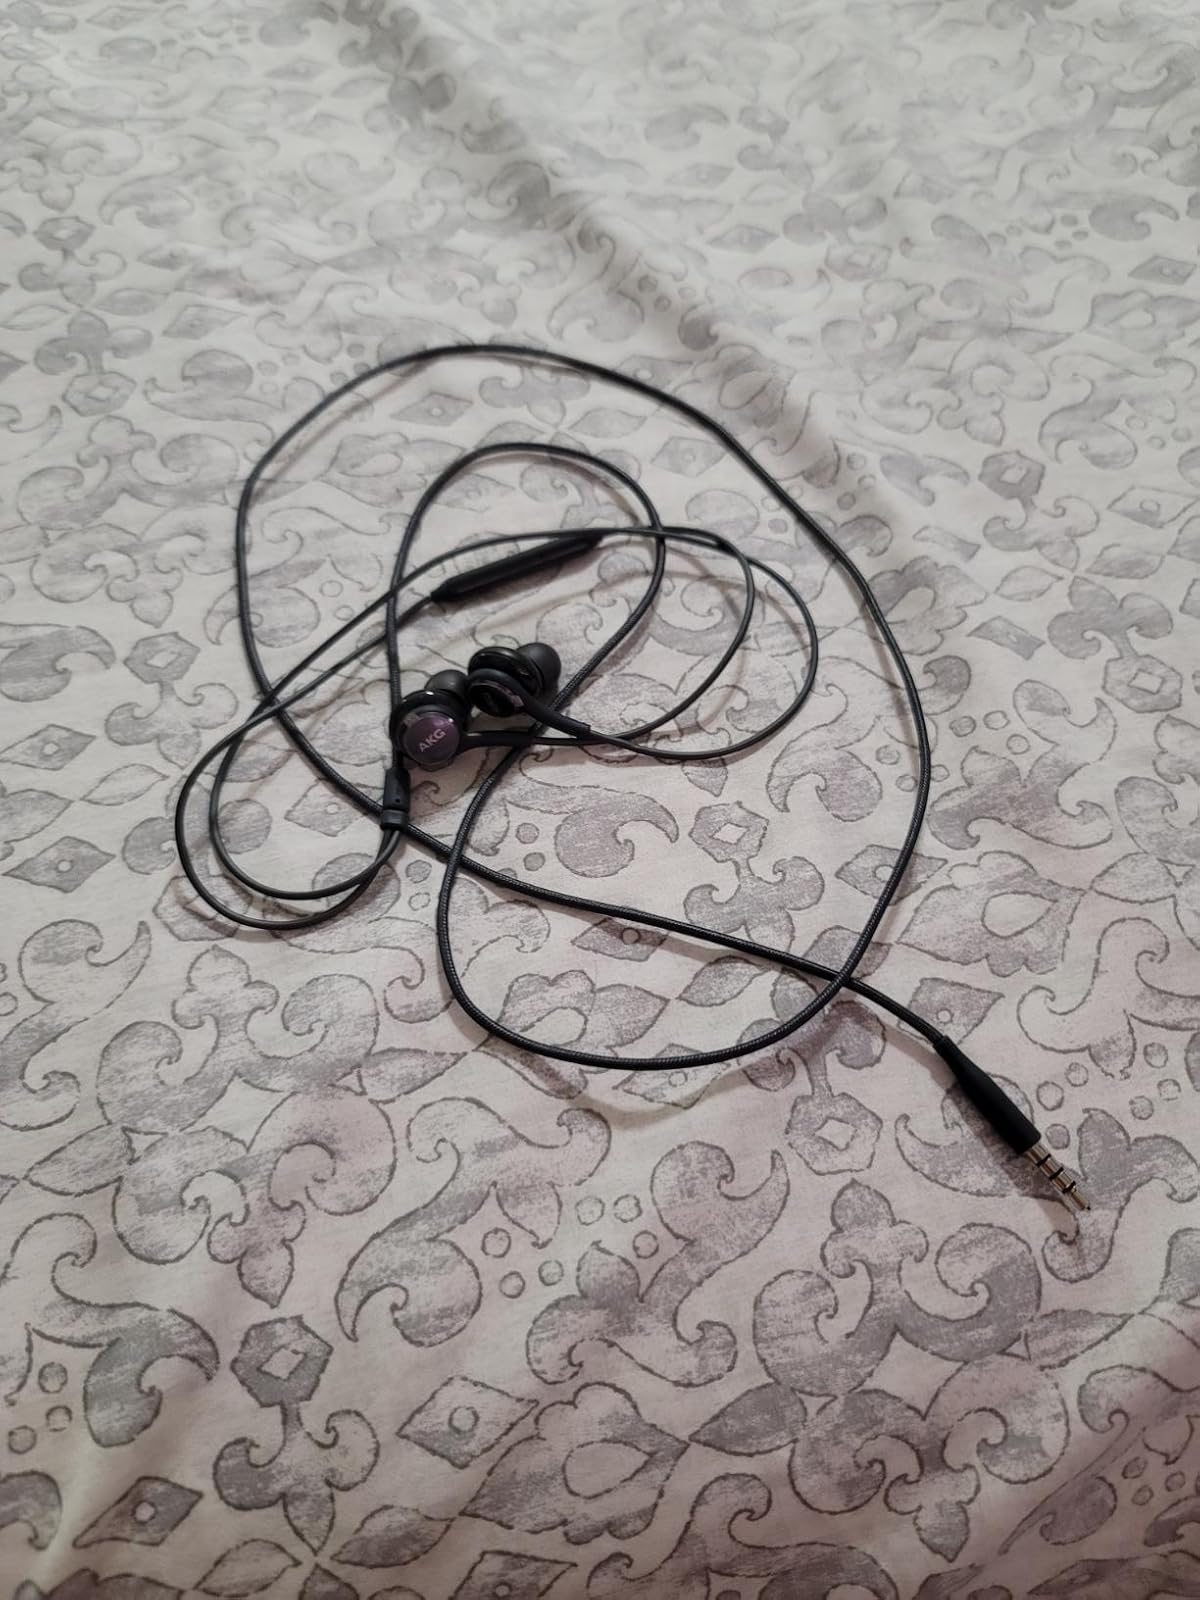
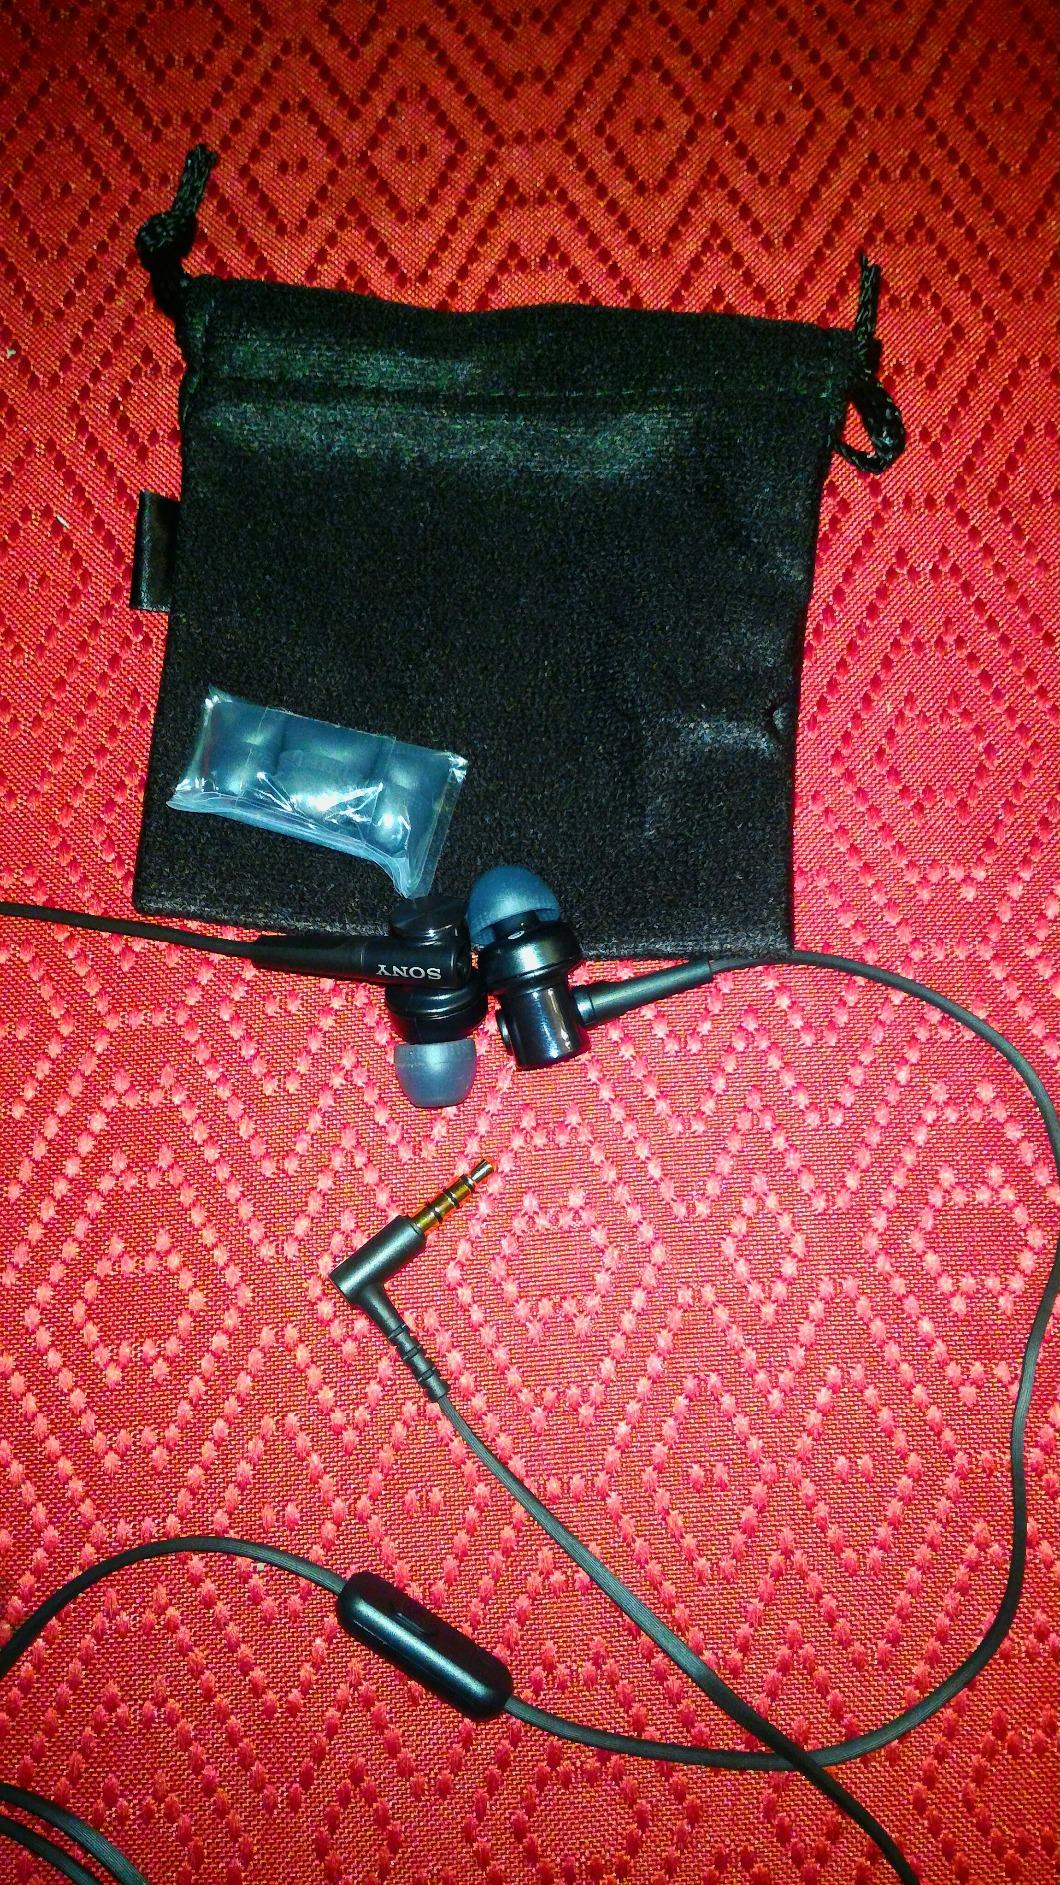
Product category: headphones
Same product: no